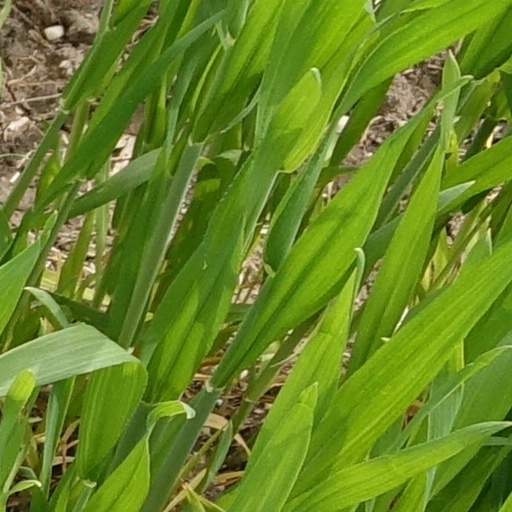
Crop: wheat